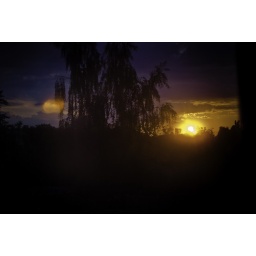
This is a reflection off of one of the glass cabinets in my kitchen next to a window.